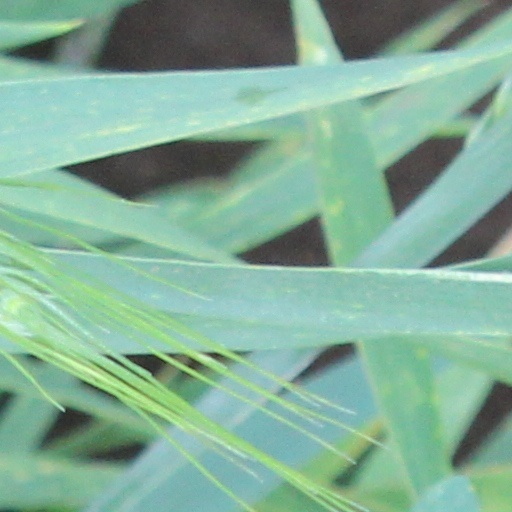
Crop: wheat